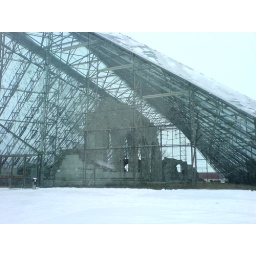
The old cathedral ruins can be seen inside the large glass protective building, the largest glass building in Europe.